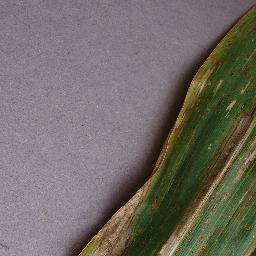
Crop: corn
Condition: (maize)_northern_blight